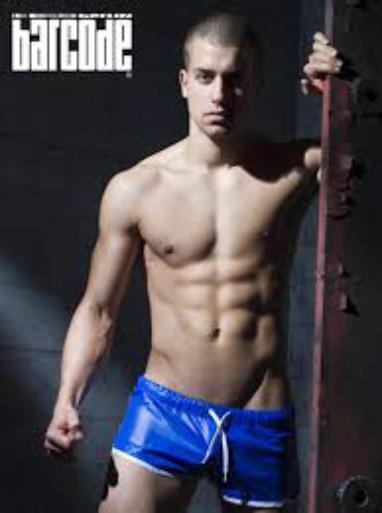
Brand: Barcode Berlin
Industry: Clothes